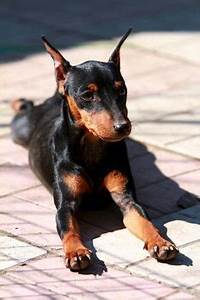
Label: cane